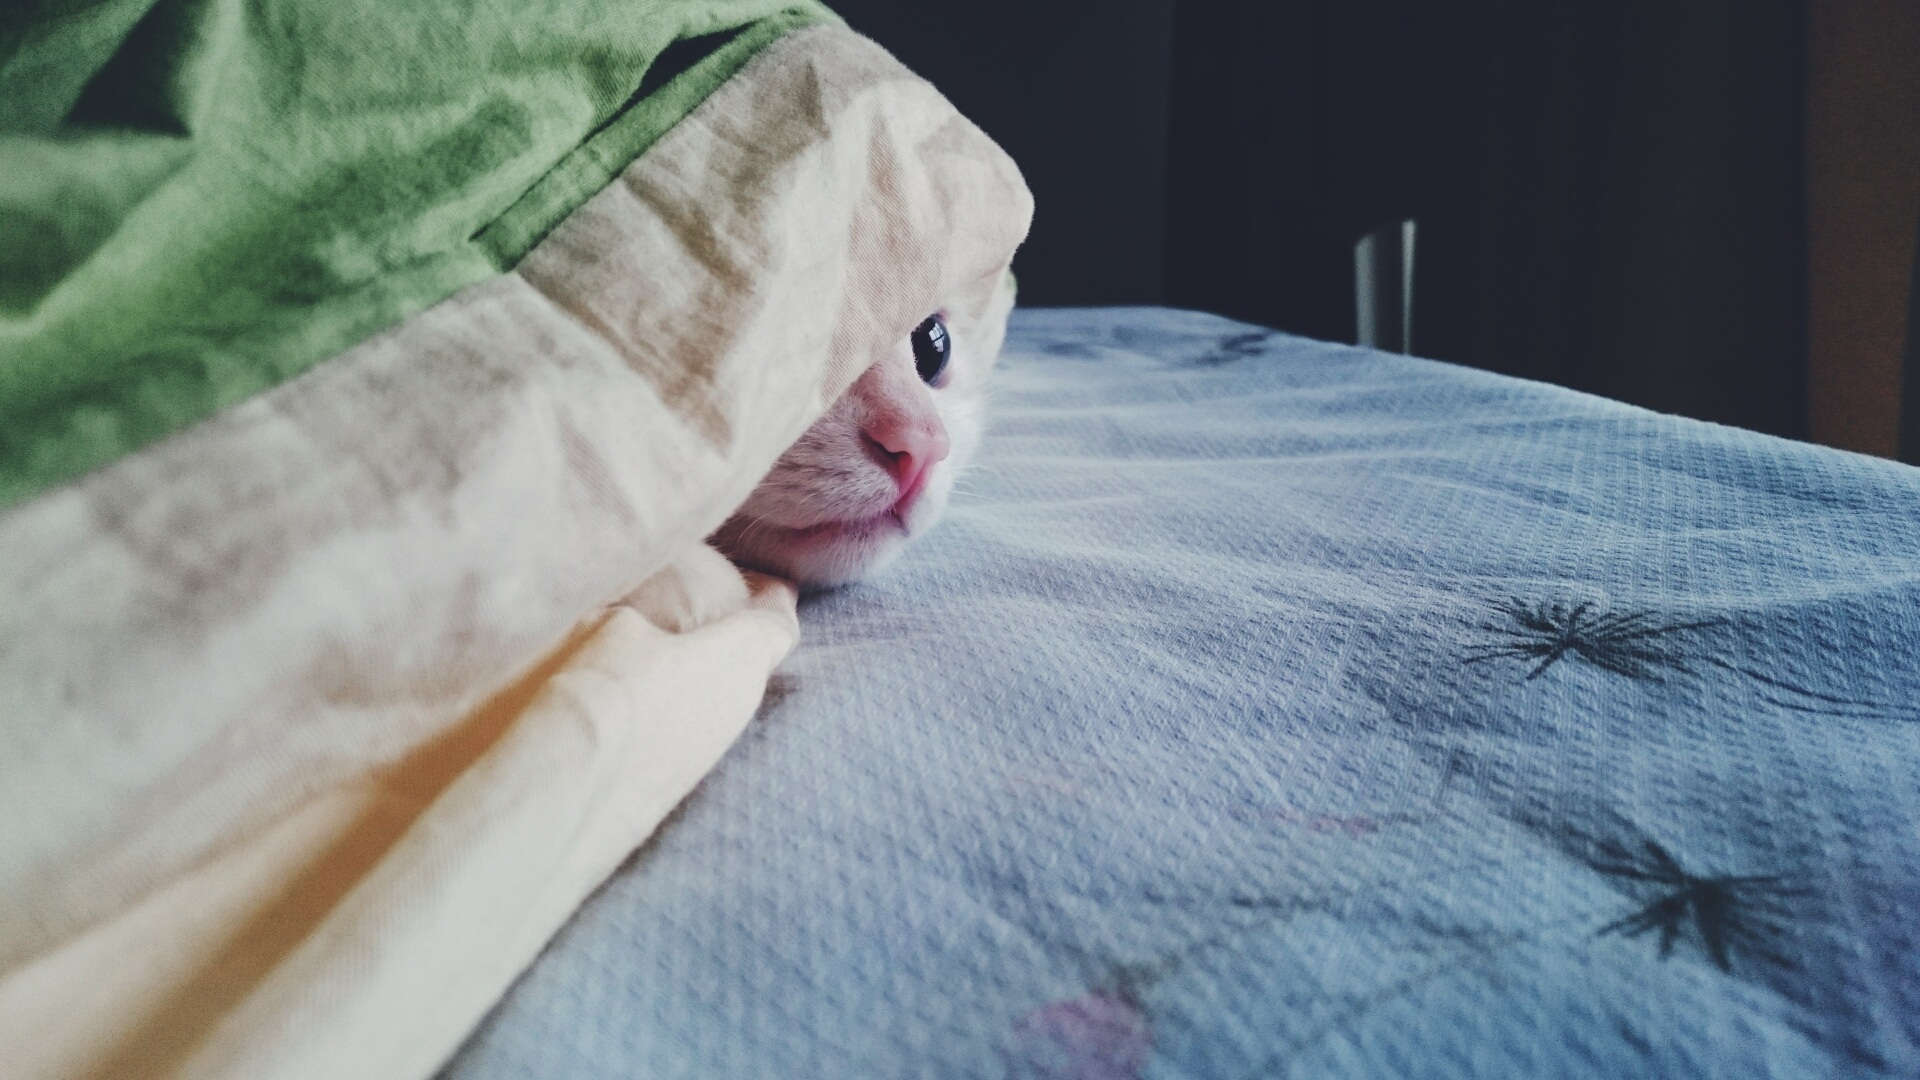
hand, white, cute, leg, cat, color, blue, blanket, material, close up, textile, art, kitty, under, hide, skin, hide and seek, kitty cat